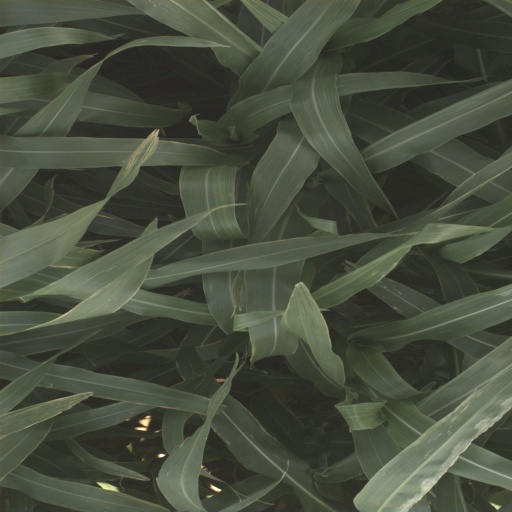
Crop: sorghum